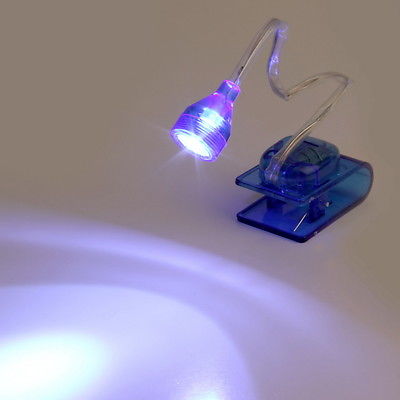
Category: lamp